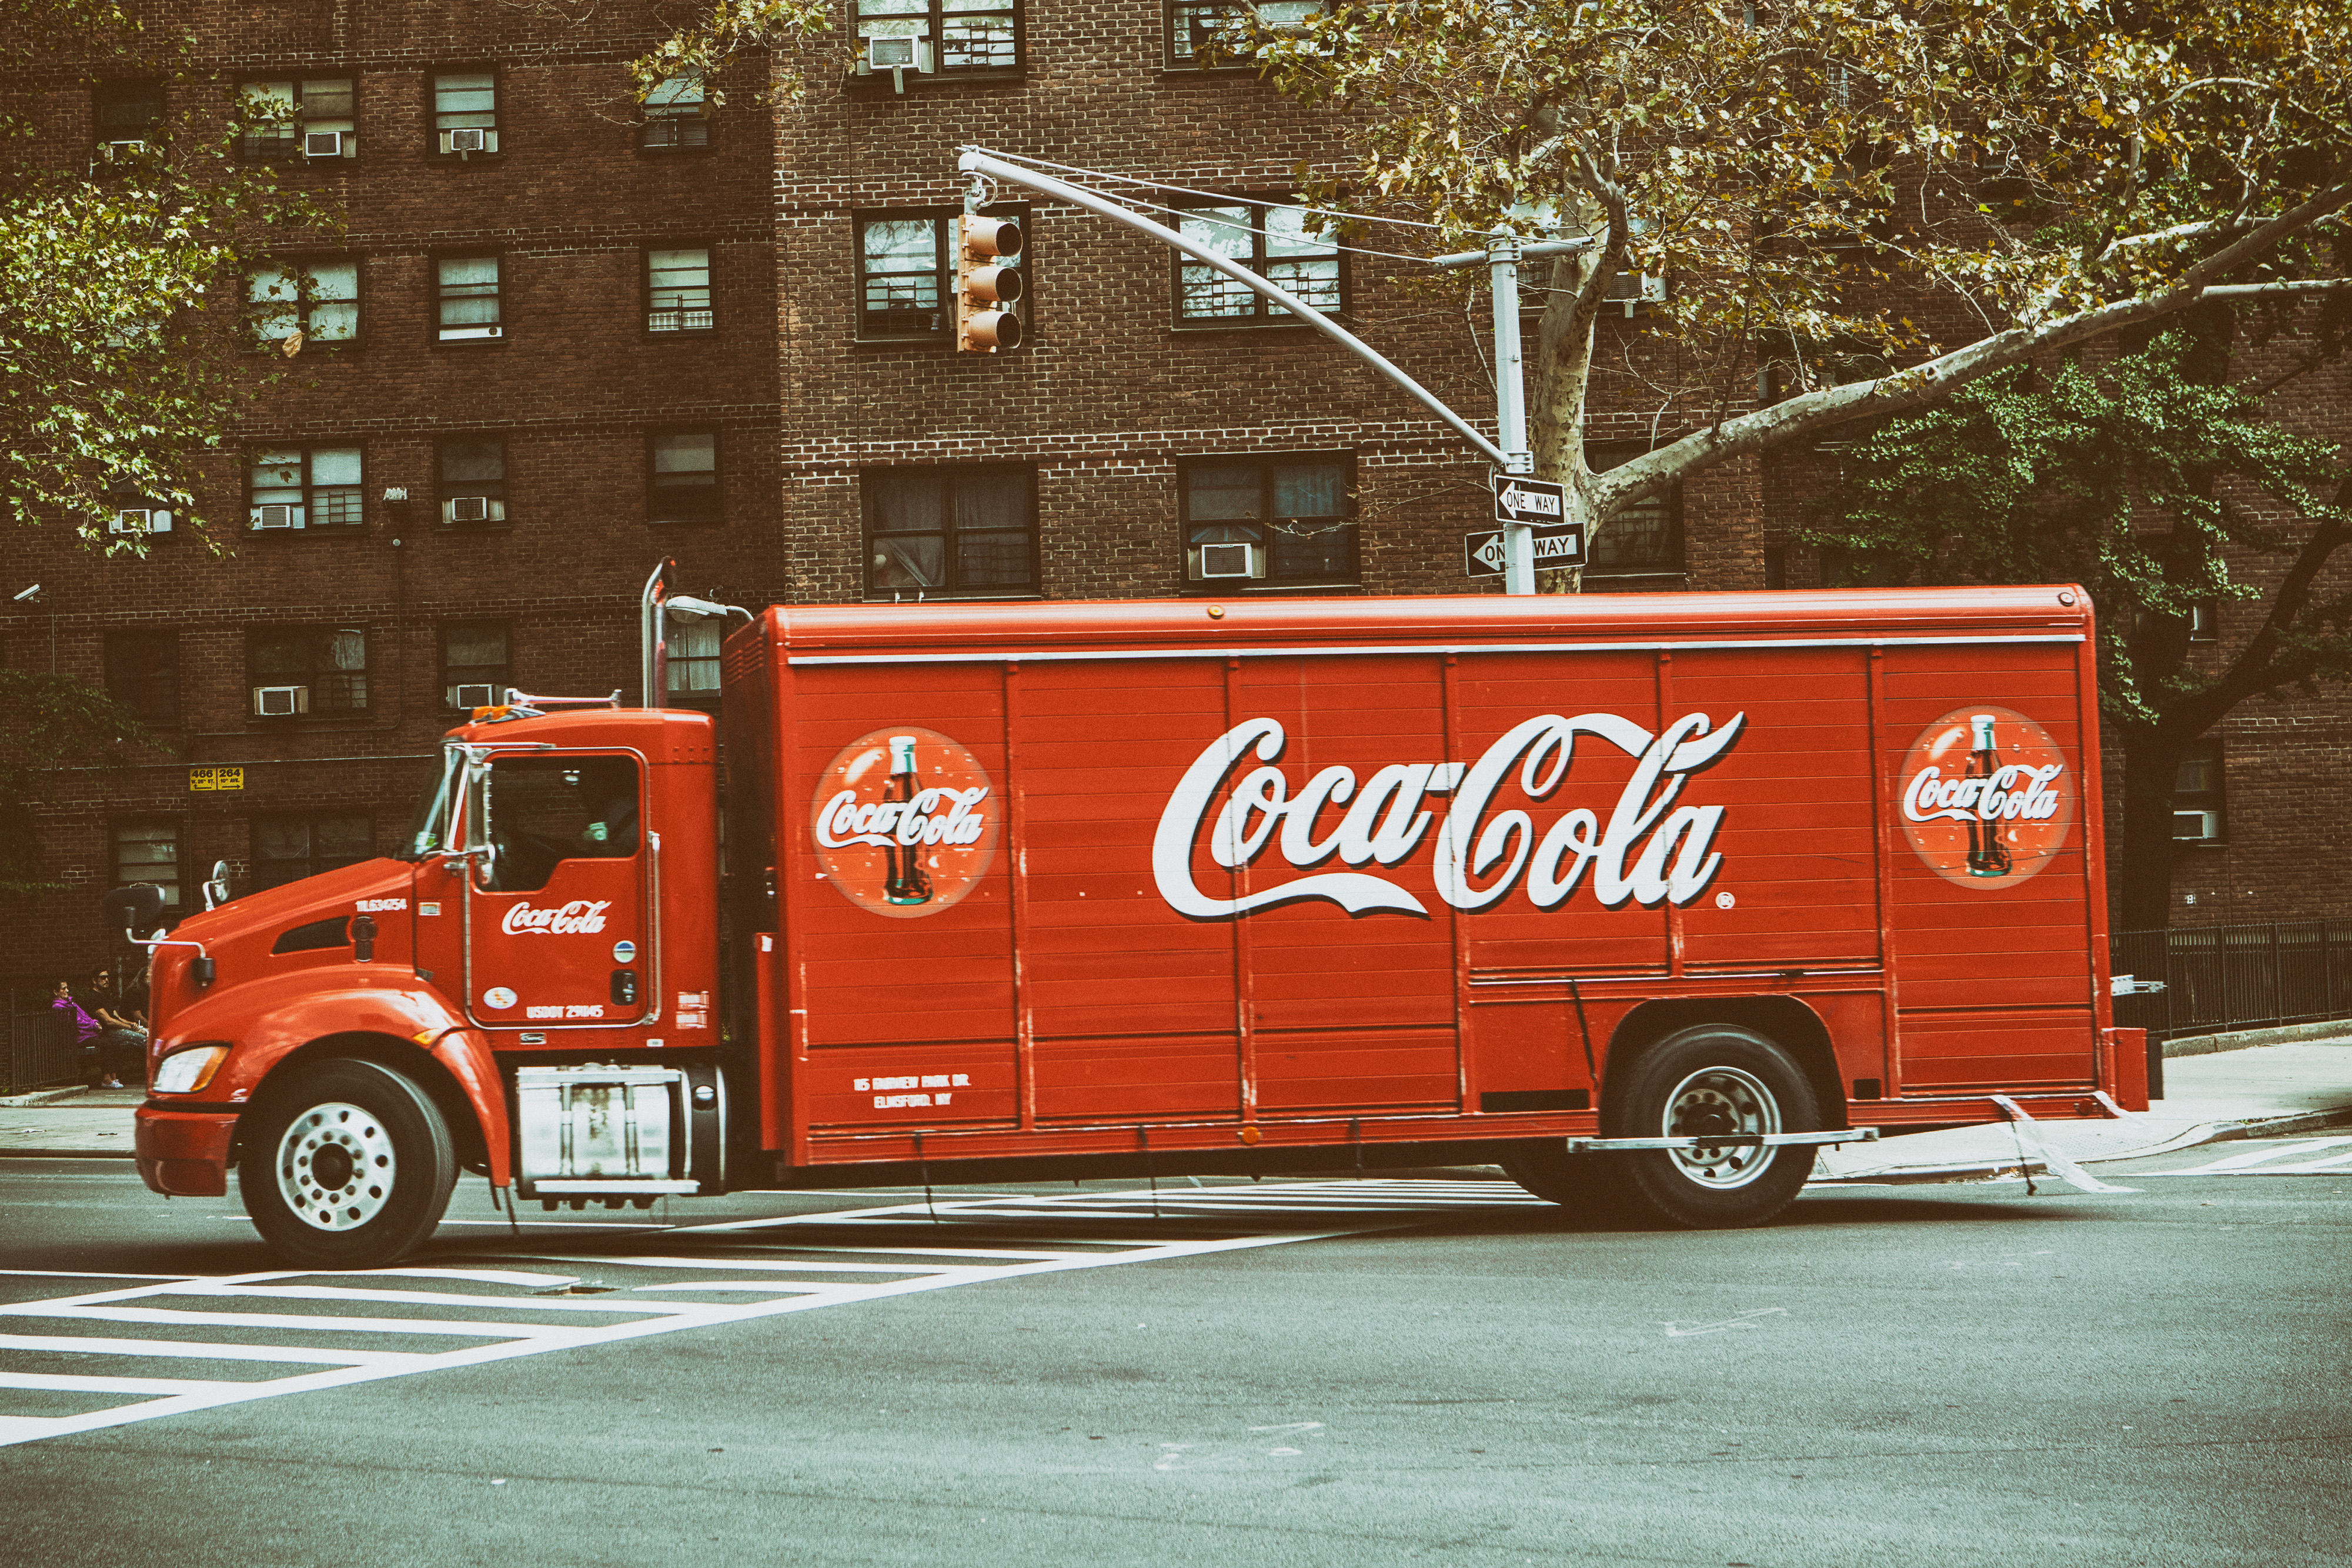
motor vehicle, coca cola, transport, red, vehicle, cola, truck, mode of transport, car, carbonated soft drinks, drink, plant, commercial vehicle, architecture, soft drink, advertising, road